Surveillance

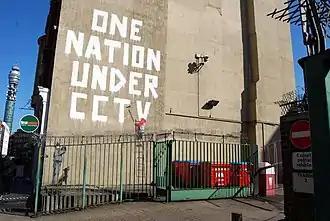
Graffiti expressing concern about the proliferation of video surveillance

One of the simplest forms of identification is the carrying of credentials. Some nations have an identity card system to aid identification, whilst others are considering it but face public opposition. Other documents, such as passports, driver's licenses, library cards, banking or credit cards are also used to verify identity.